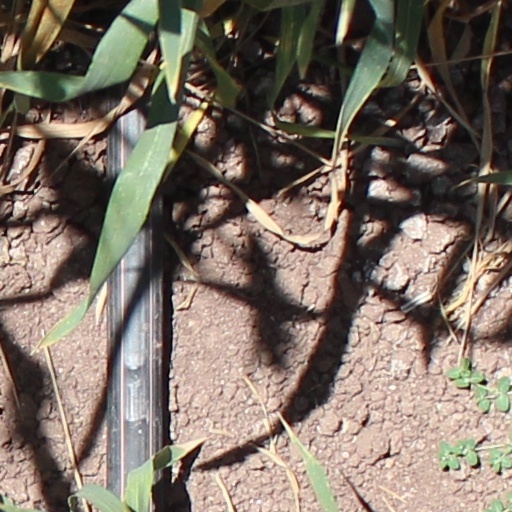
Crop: wheat